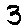
Label: 3